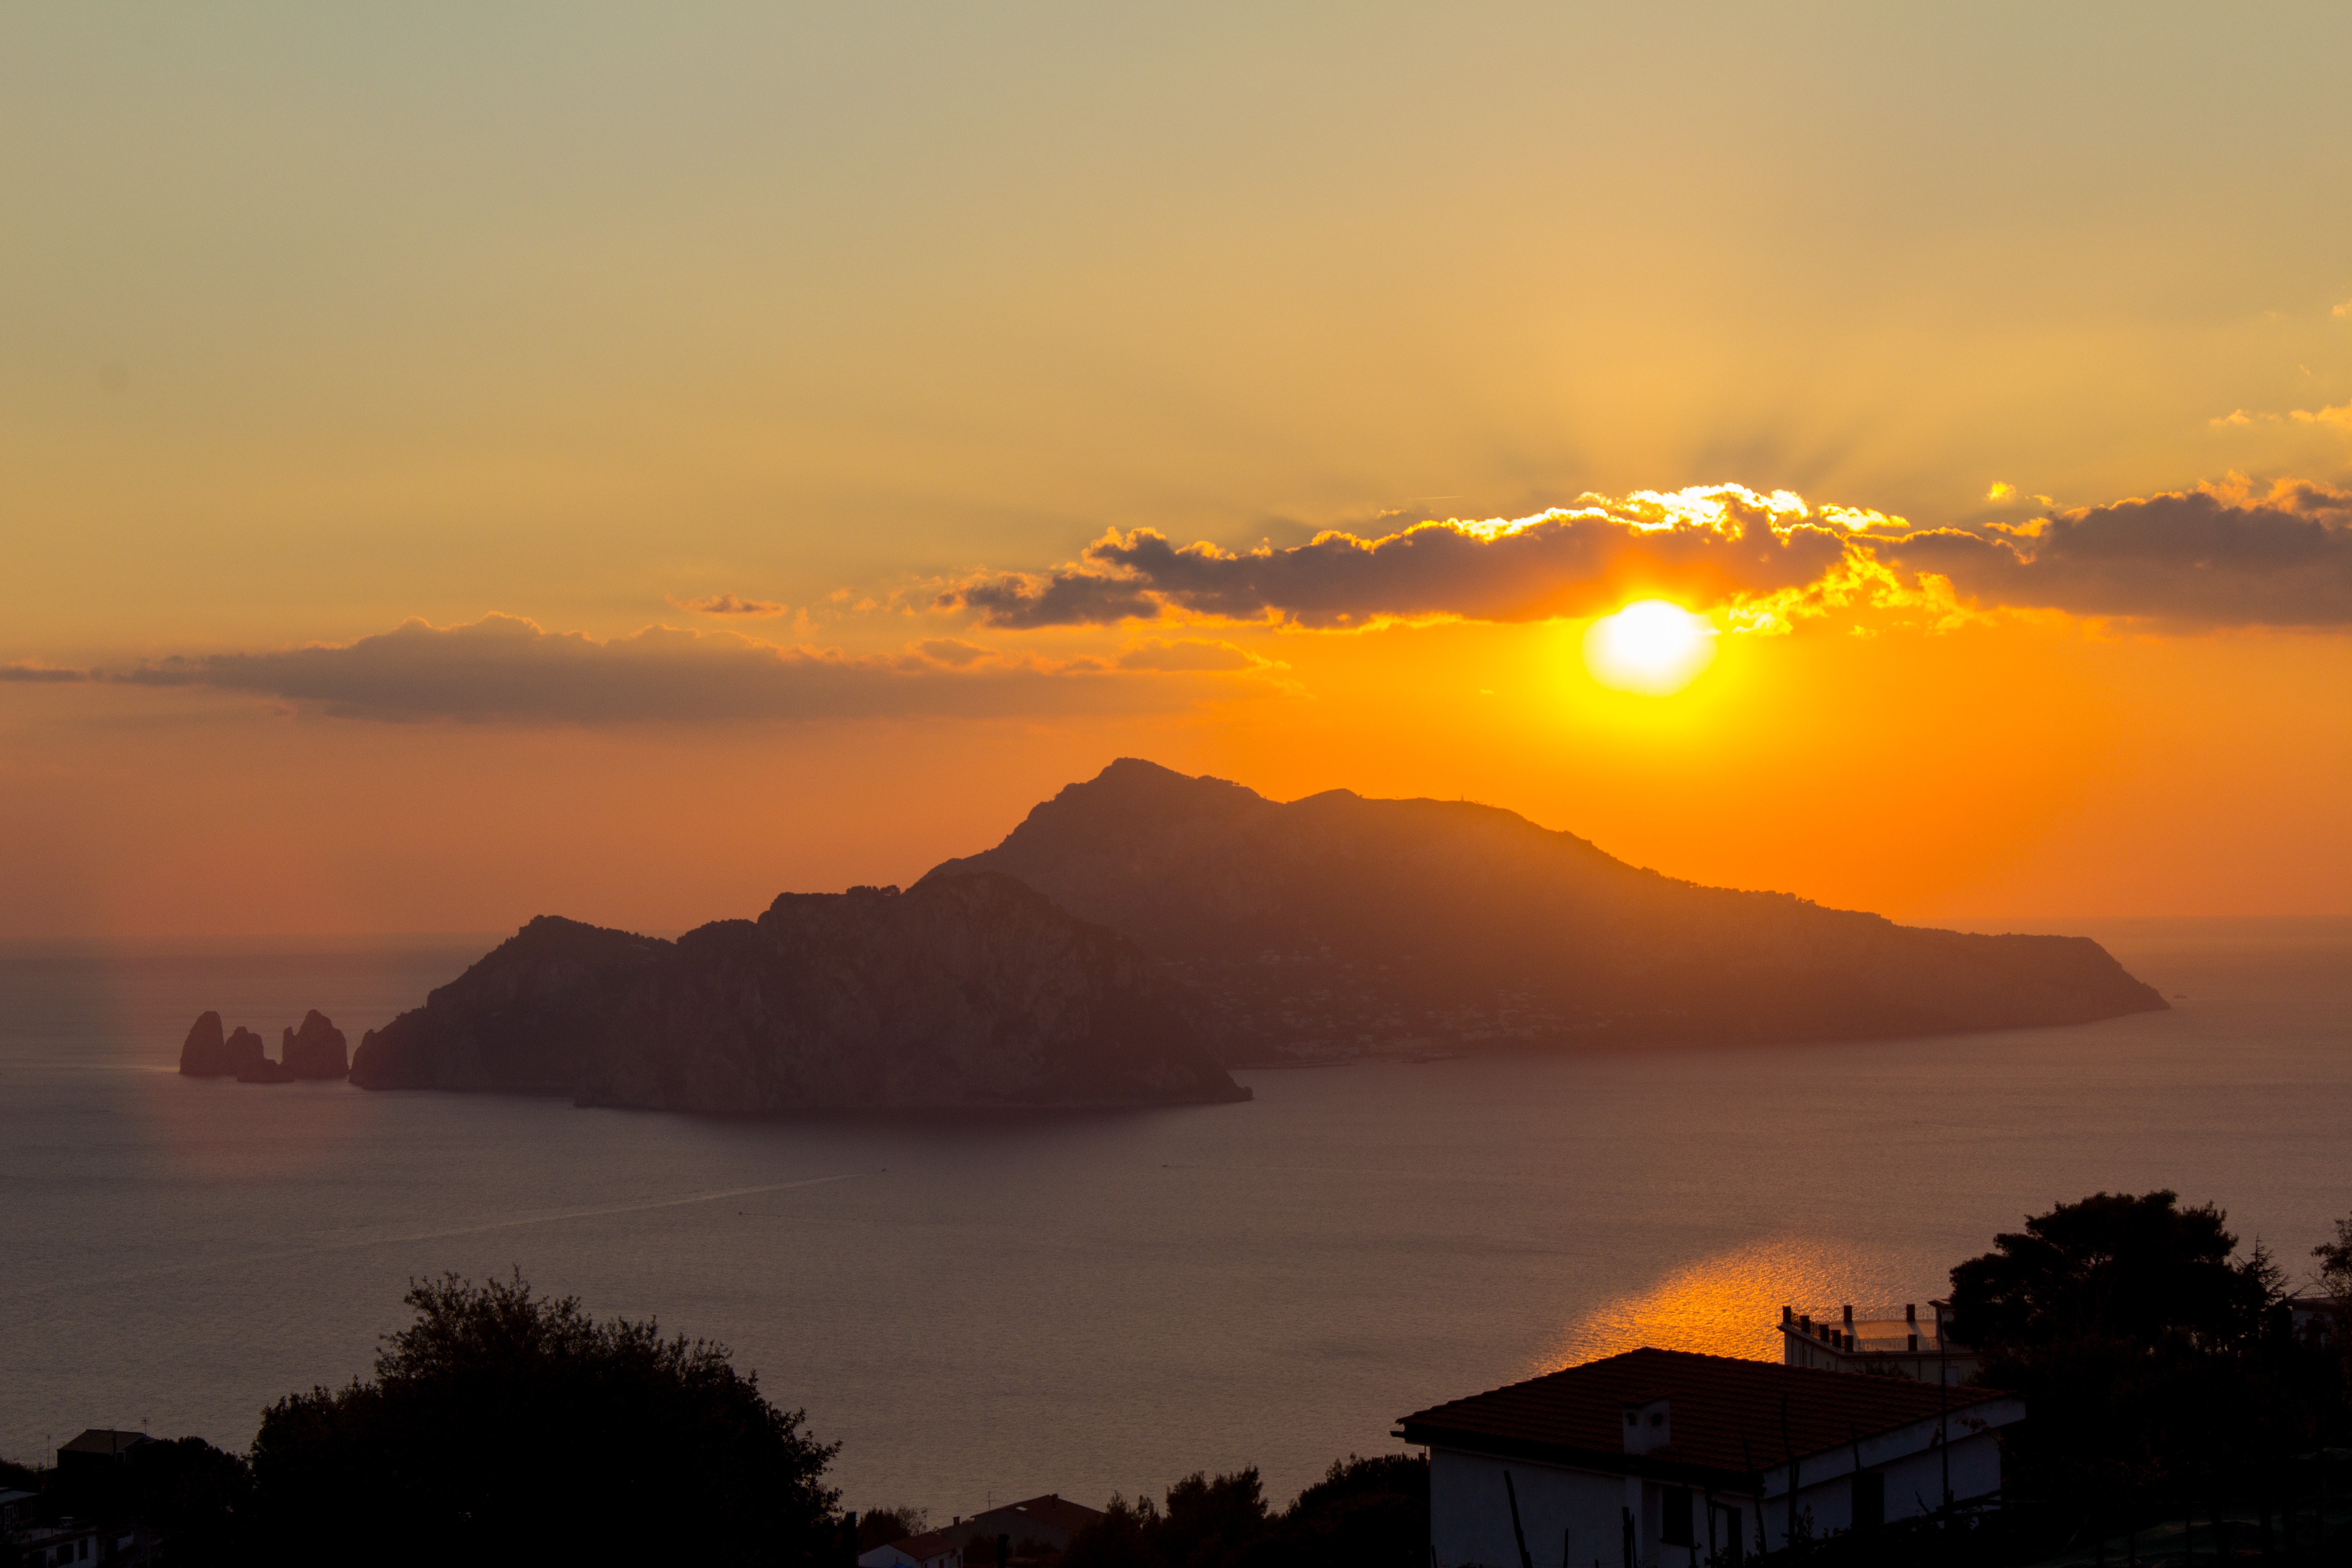
sea, coast, horizon, mountain, cloud, sun, sunrise, sunset, morning, dawn, dusk, evening, mediterranean, holiday, romantic, italy, mood, capri, afterglow, atmospheric phenomenon, red sky at morning